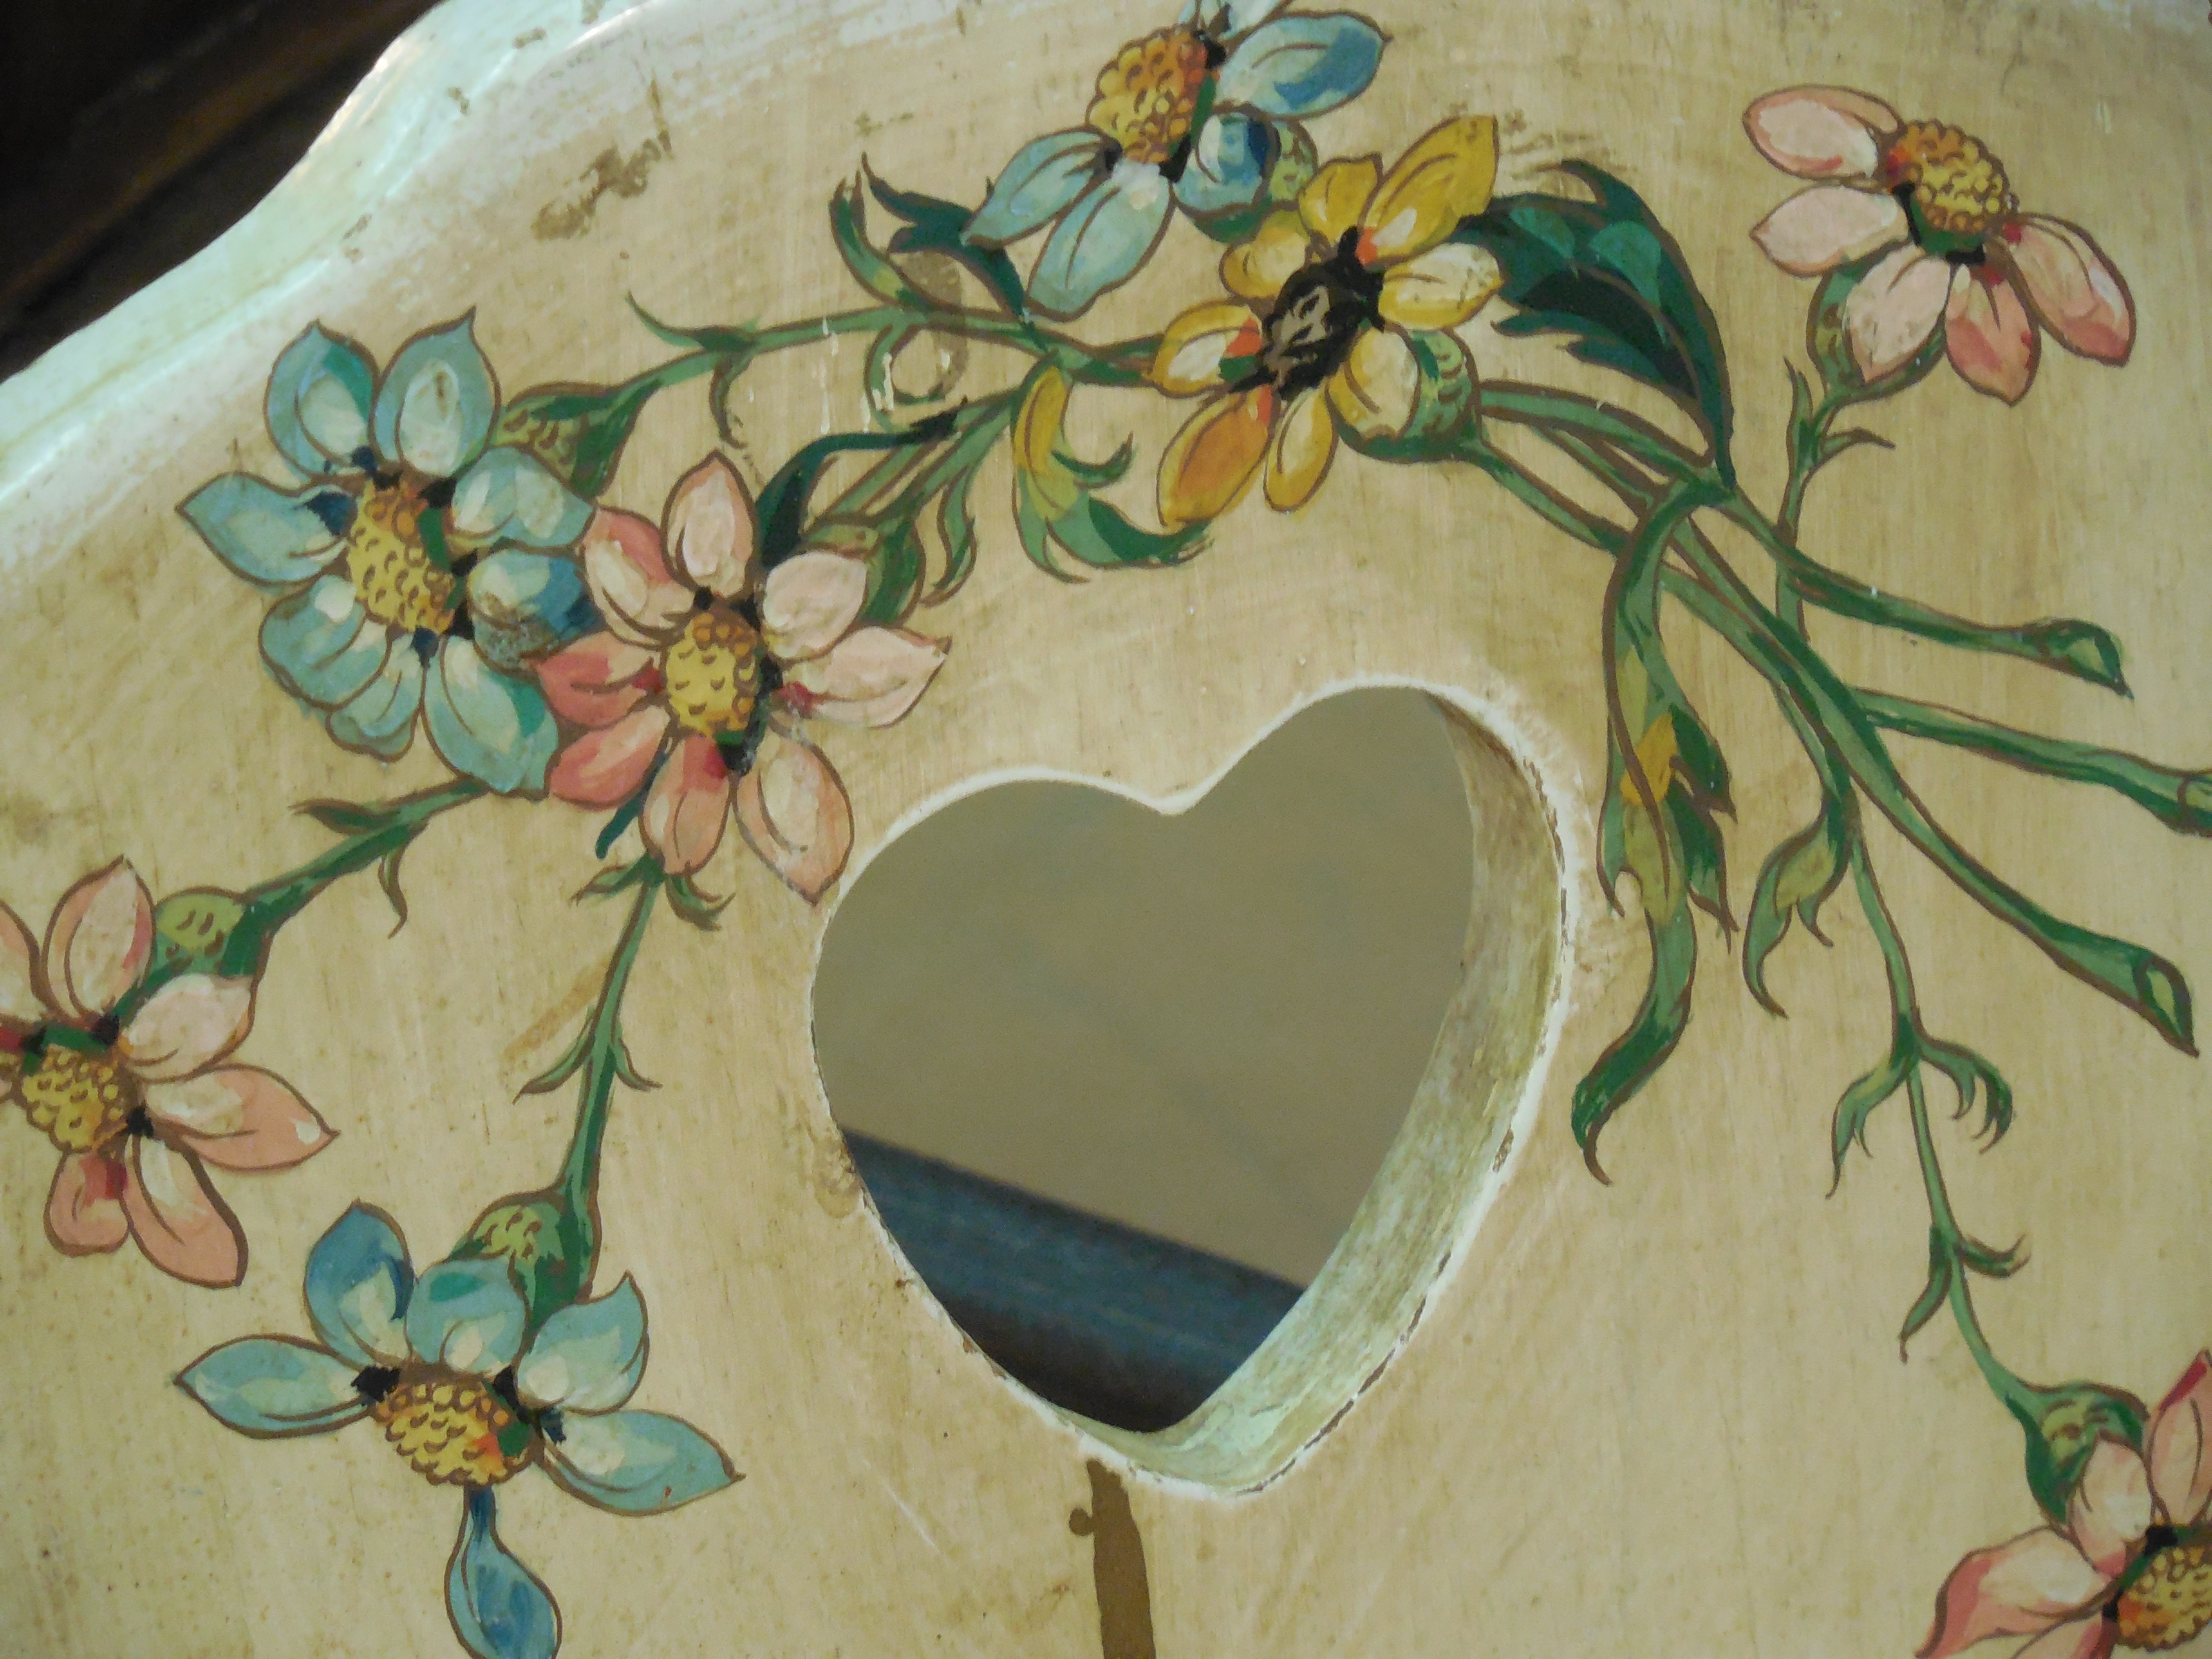
hand, nature, creative, white, vintage, antique, retro, leaf, flower, chair, window, old, brush, floral, decoration, pattern, symbol, color, artistic, paint, grunge, colorful, still life, artwork, painting, watercolor, flowers, textured, art, sketch, drawing, design, decorative, mural, stencil, detail, shape, backdrop, template, modern art, drawn, embellish